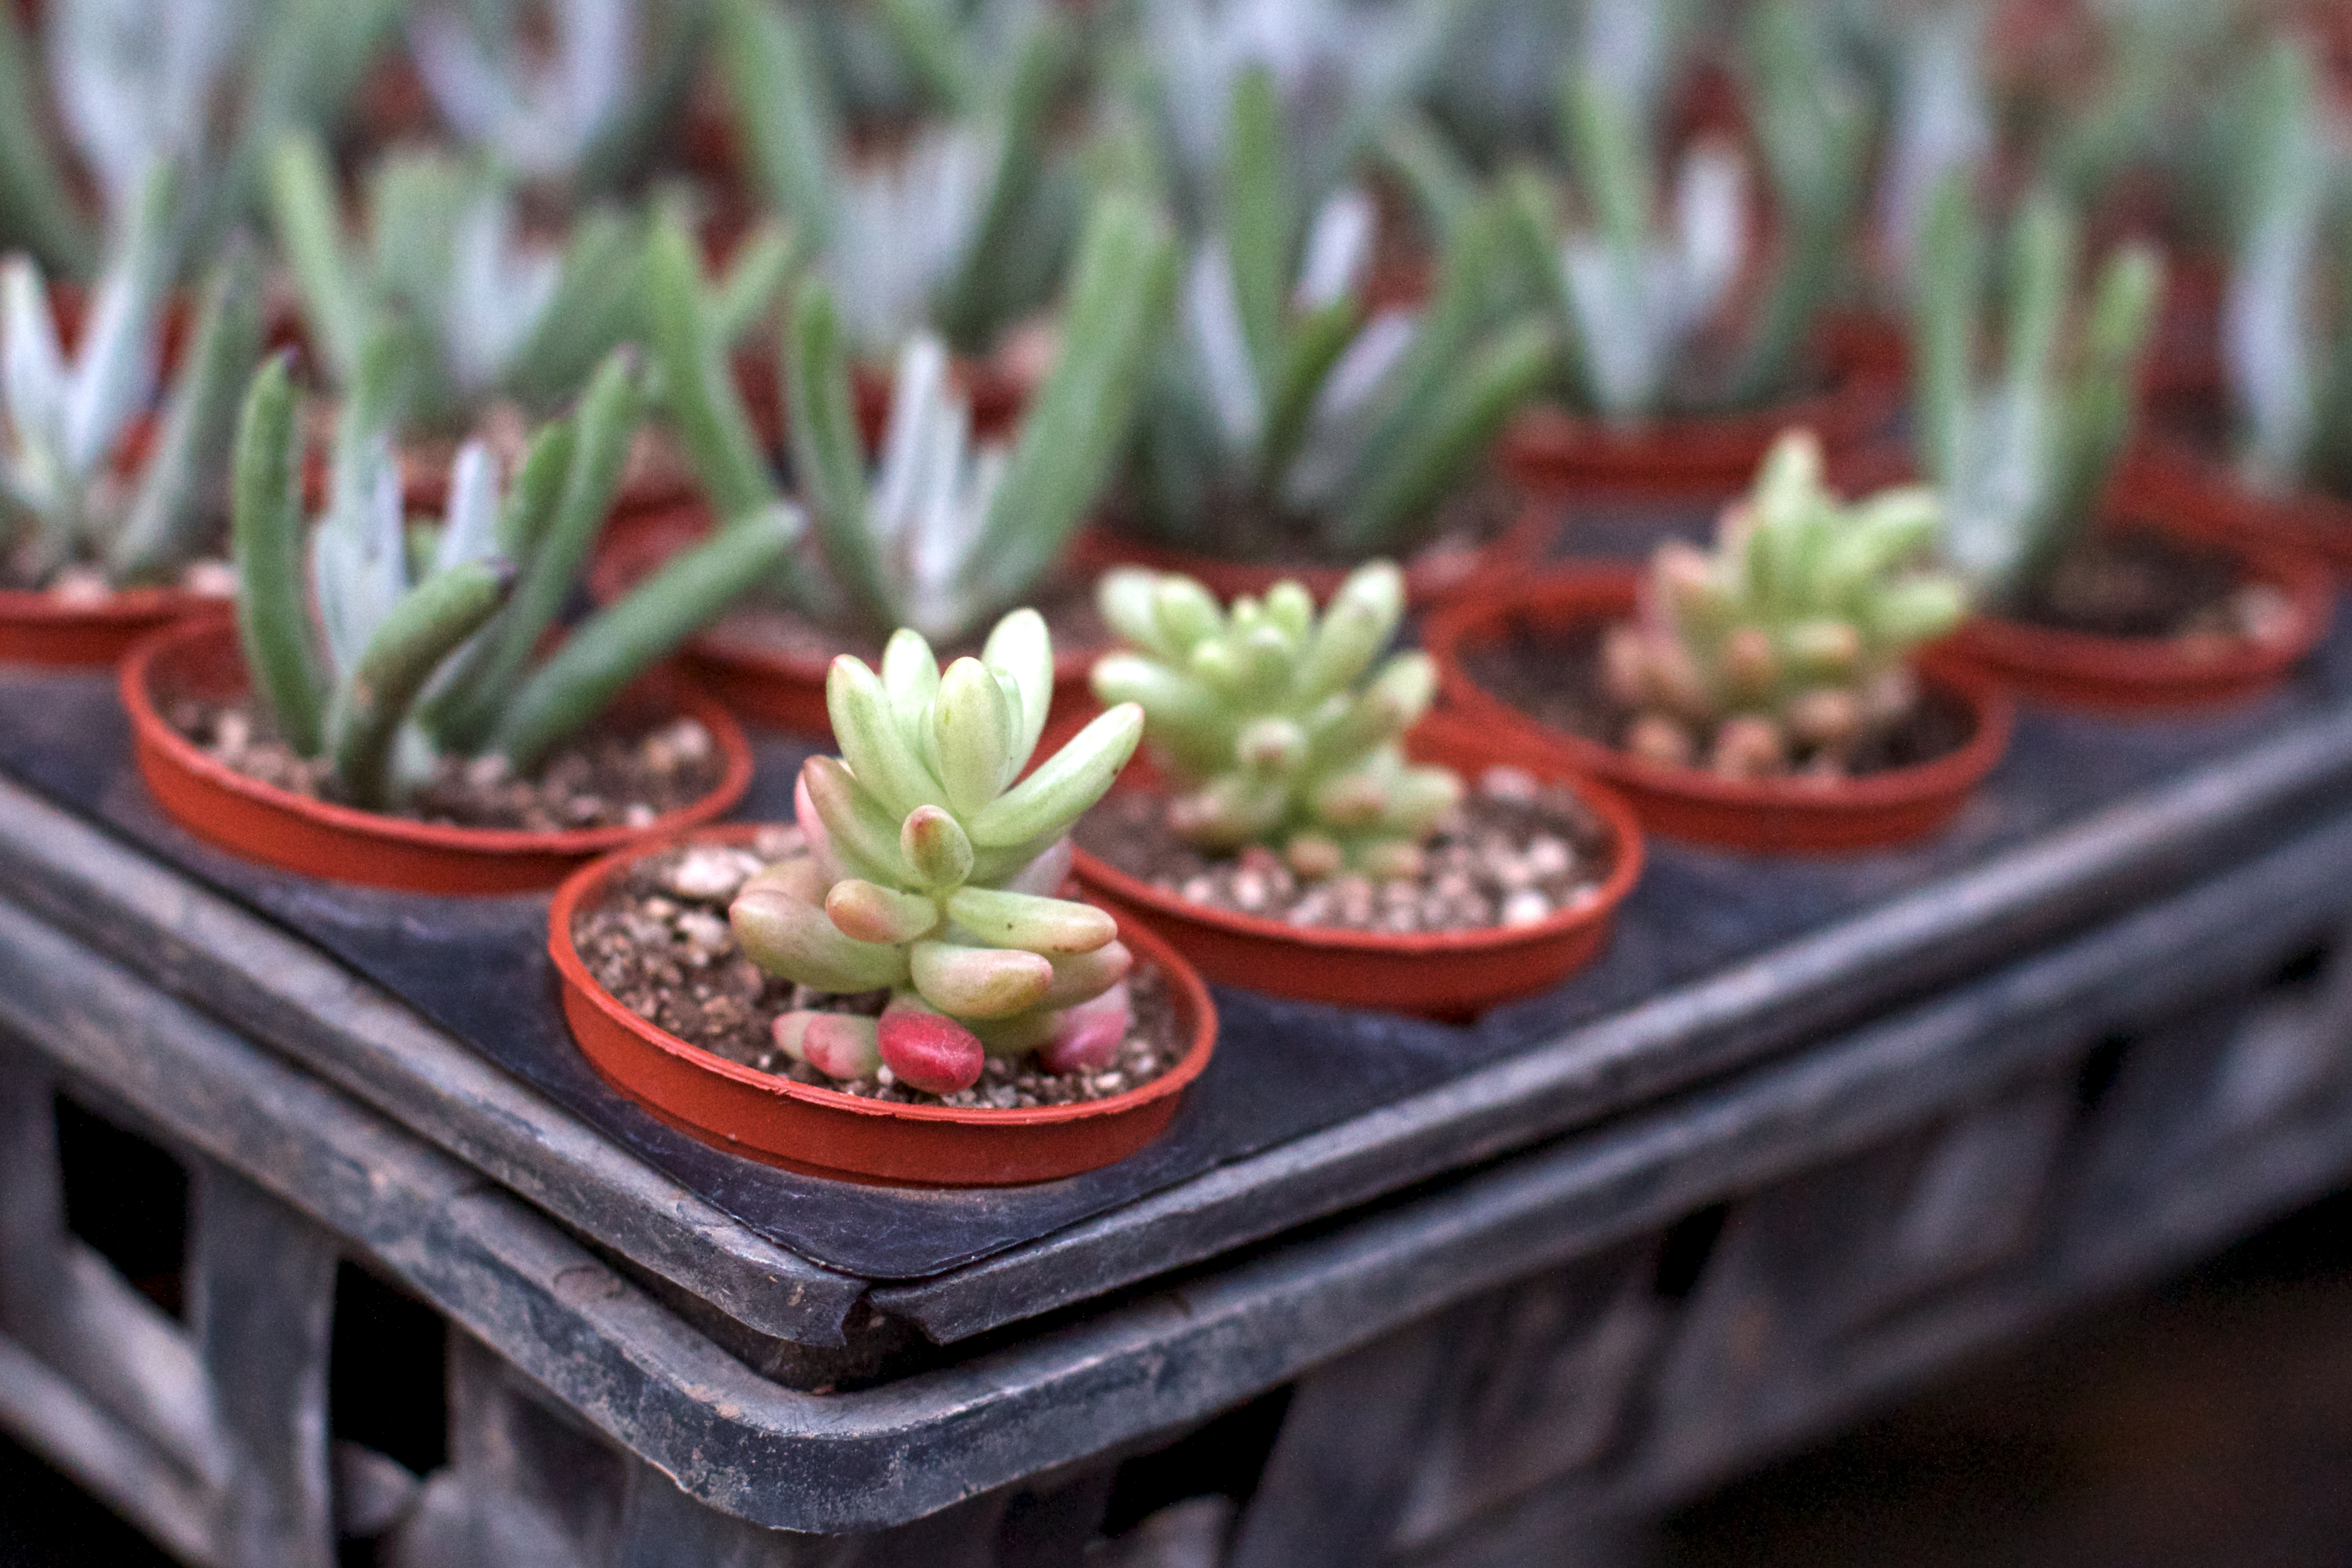
plant, flower, green, red, floristry, flowering plant, land plant